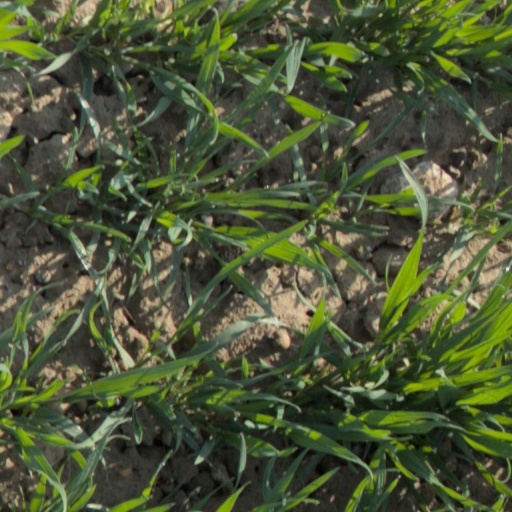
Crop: wheat